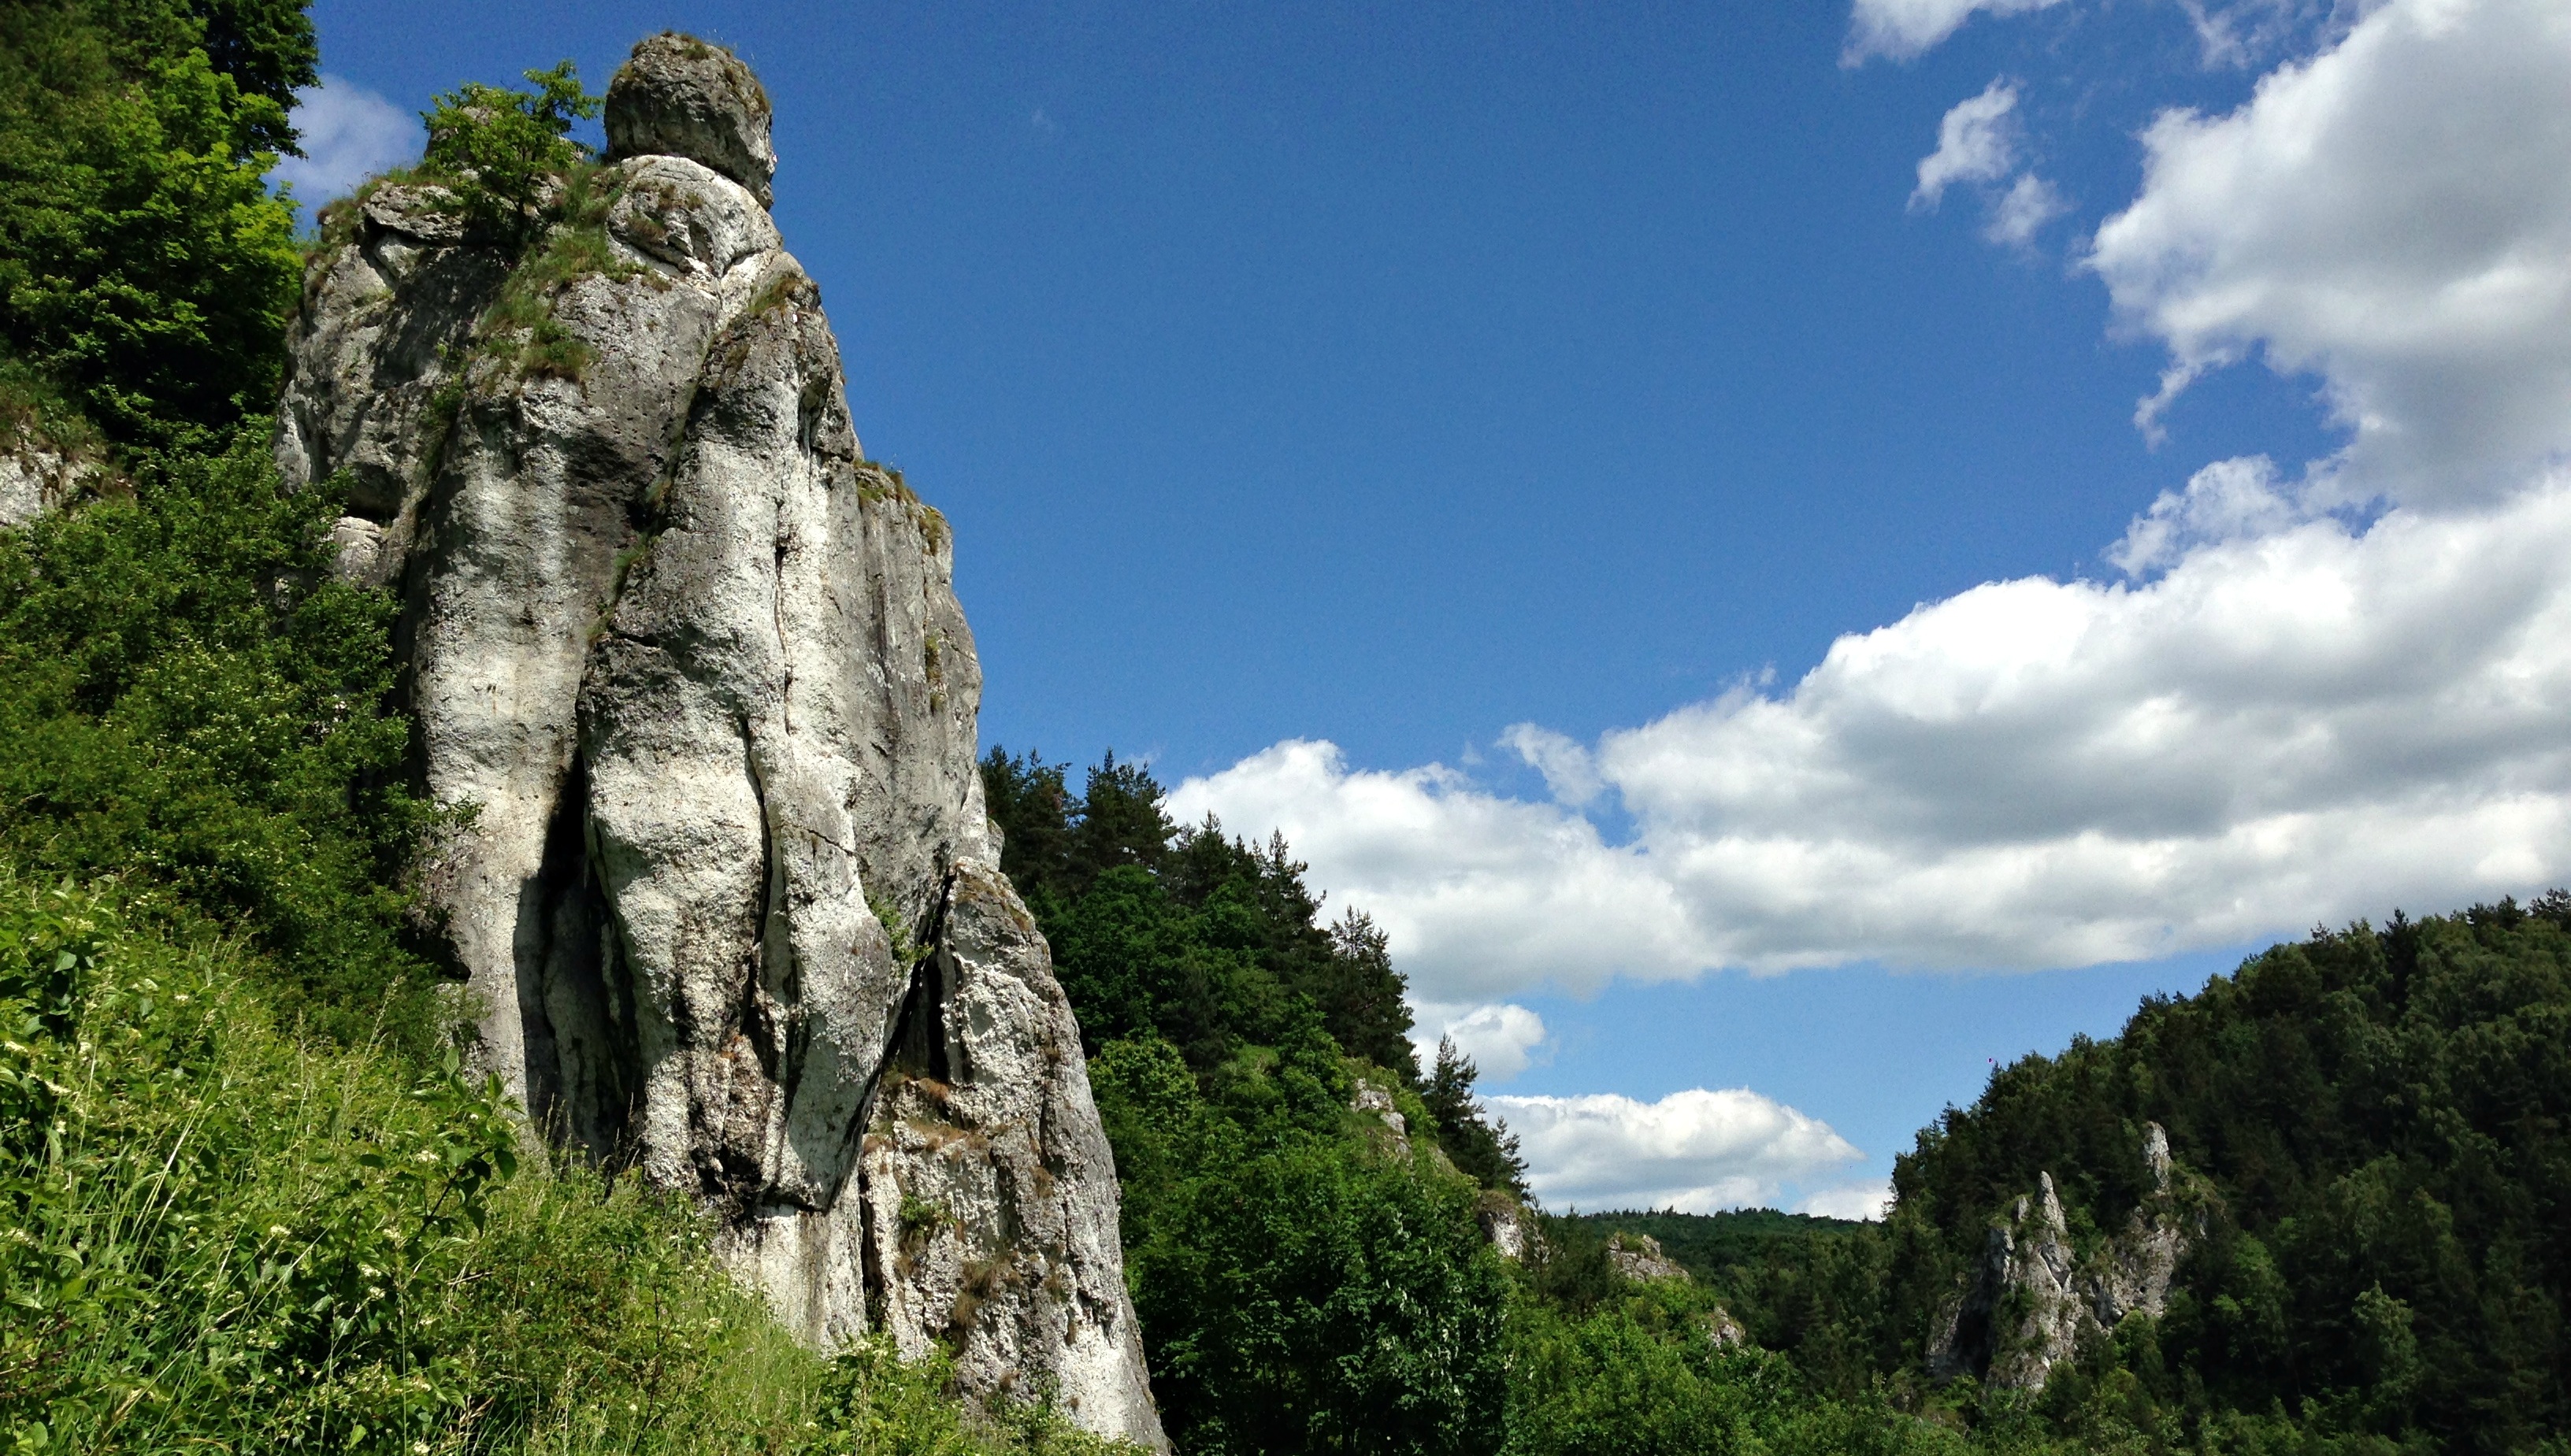
landscape, tree, nature, rock, wilderness, walking, mountain, adventure, mountain range, recreation, formation, cliff, park, tourism, terrain, national park, ridge, rocks, sports, poland, plateau, ecosystem, jura krakowsko czestochowa, outdoor recreation, mountainous landforms